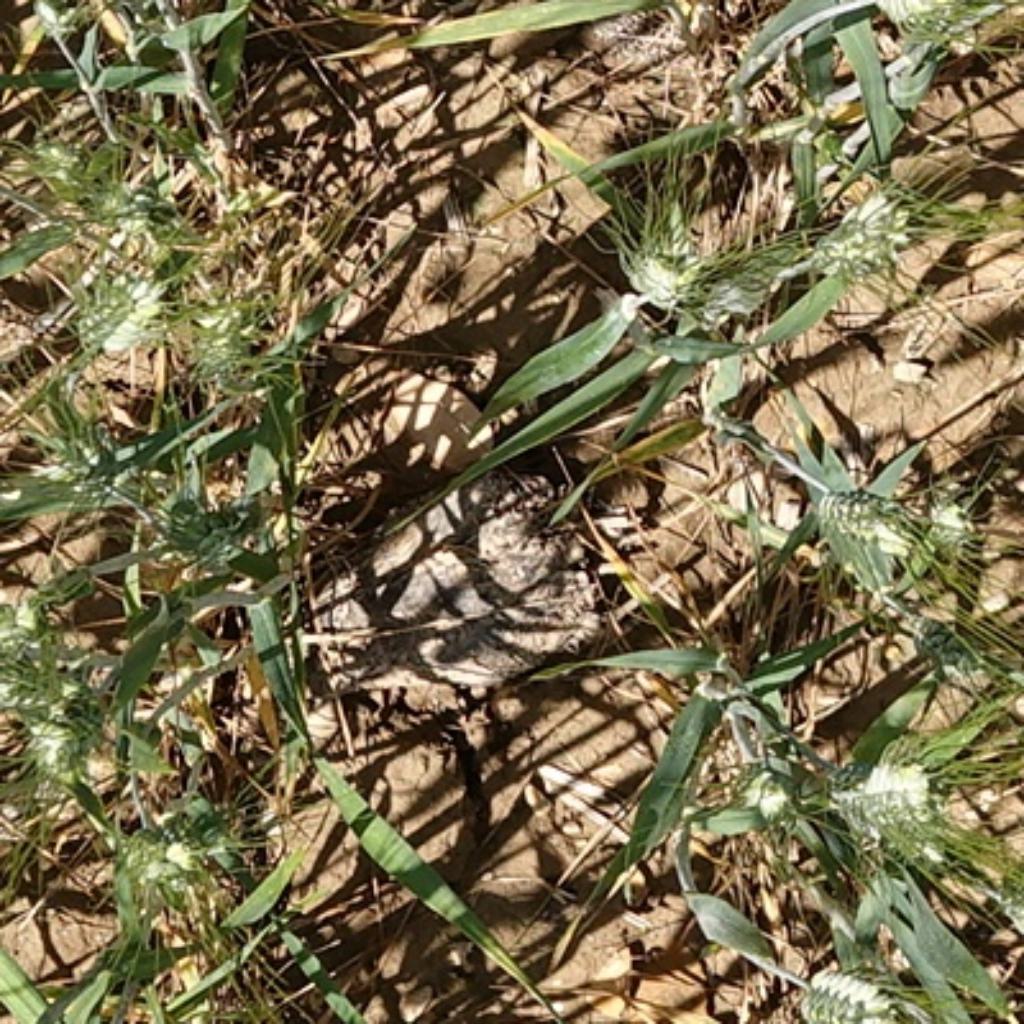
Country: France
Location: Gréoux
Wheat development stage: Filling